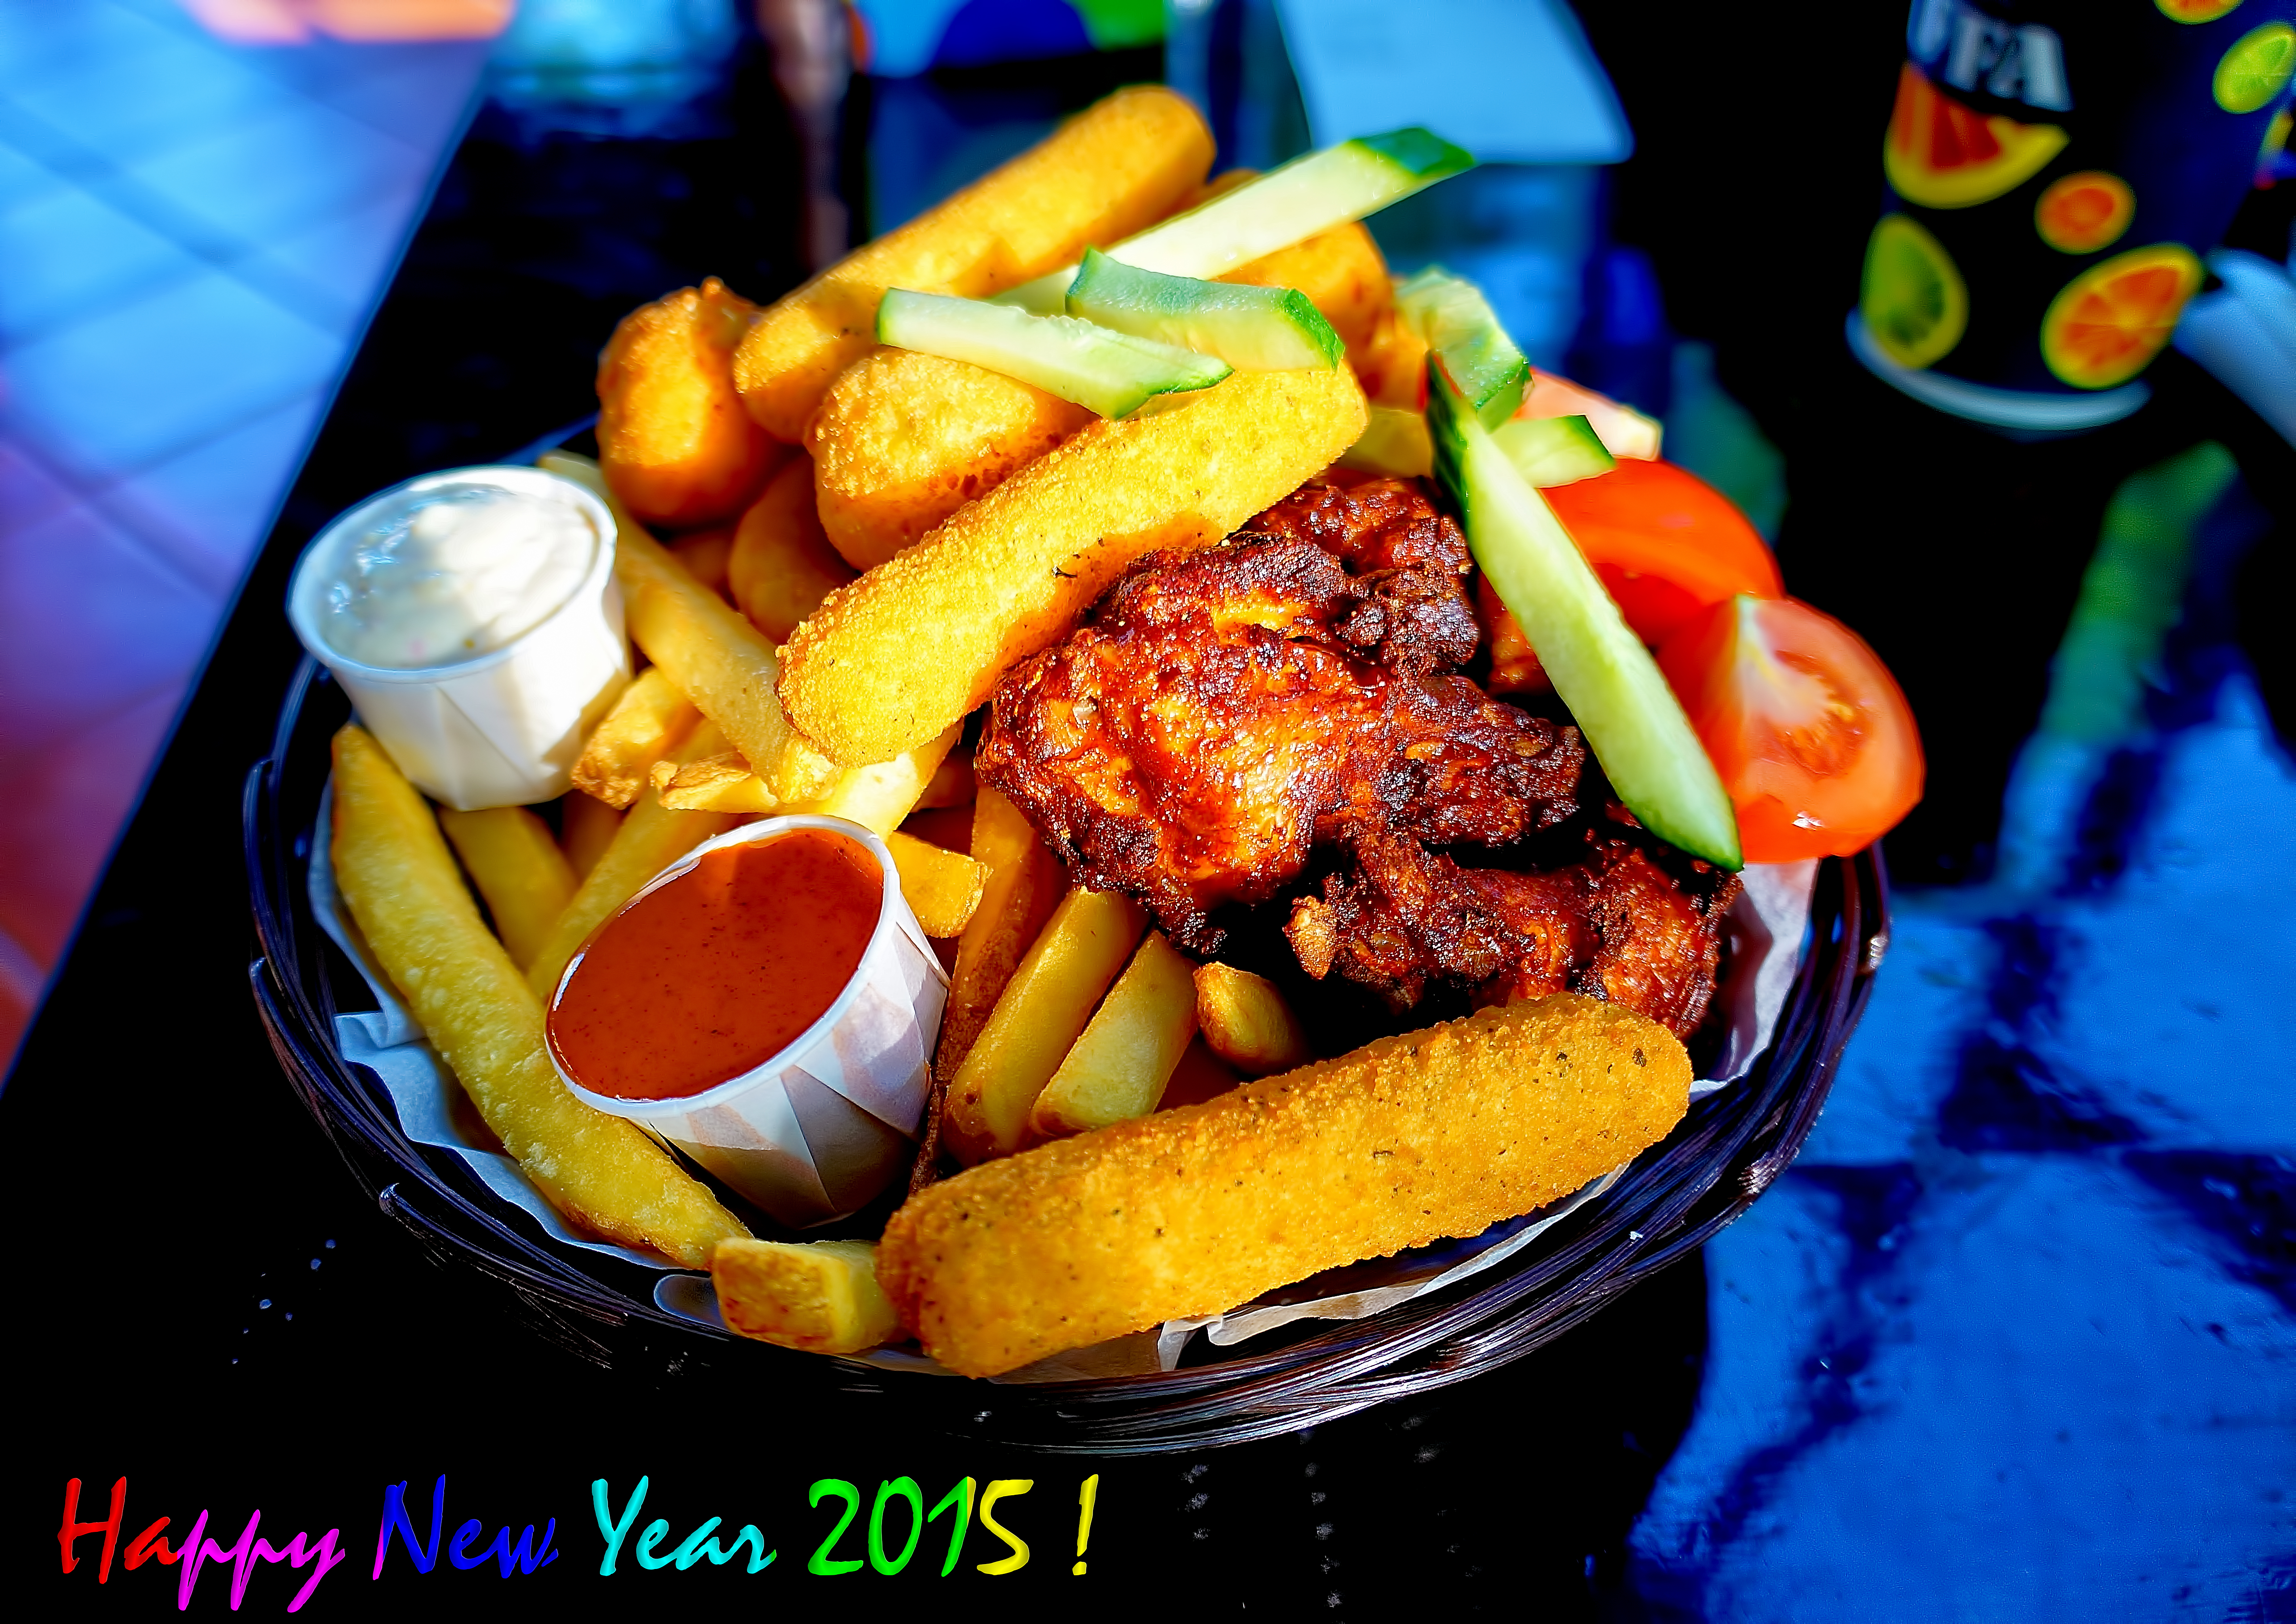
restaurant, dish, meal, food, fast food, meat, lunch, cuisine, 2015, happy, year, new, french fries, junk food, grilling